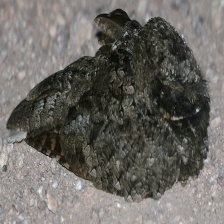
Species: COMMON POORWILL
Scientific name: PHALAENOPTILUS NUTTALLII